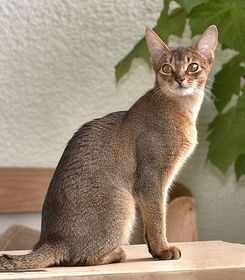
Animal: cat
Breed: abyssinian